Culture of India

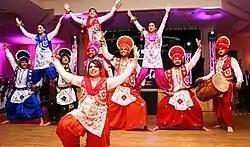
Bhangra dancers in Punjab, India

The Indian art of dance as taught in these ancient books, according to Ragini Devi, is the expression of inner beauty and the divine in man. It is a deliberate art, nothing is left to chance, each gesture seeks to communicate the ideas, each facial expression the emotions.